Fellatio

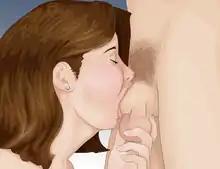
An illustration of a woman deep-throating a man

Deep-throating is a sexual act in which a person takes a partner's entire erect penis into the mouth and throat. The technique and term became popularized by the 1972 pornographic film "Deep Throat". For deep-throating, the penis must be long enough so that it can reach the back of the receiver's throat.